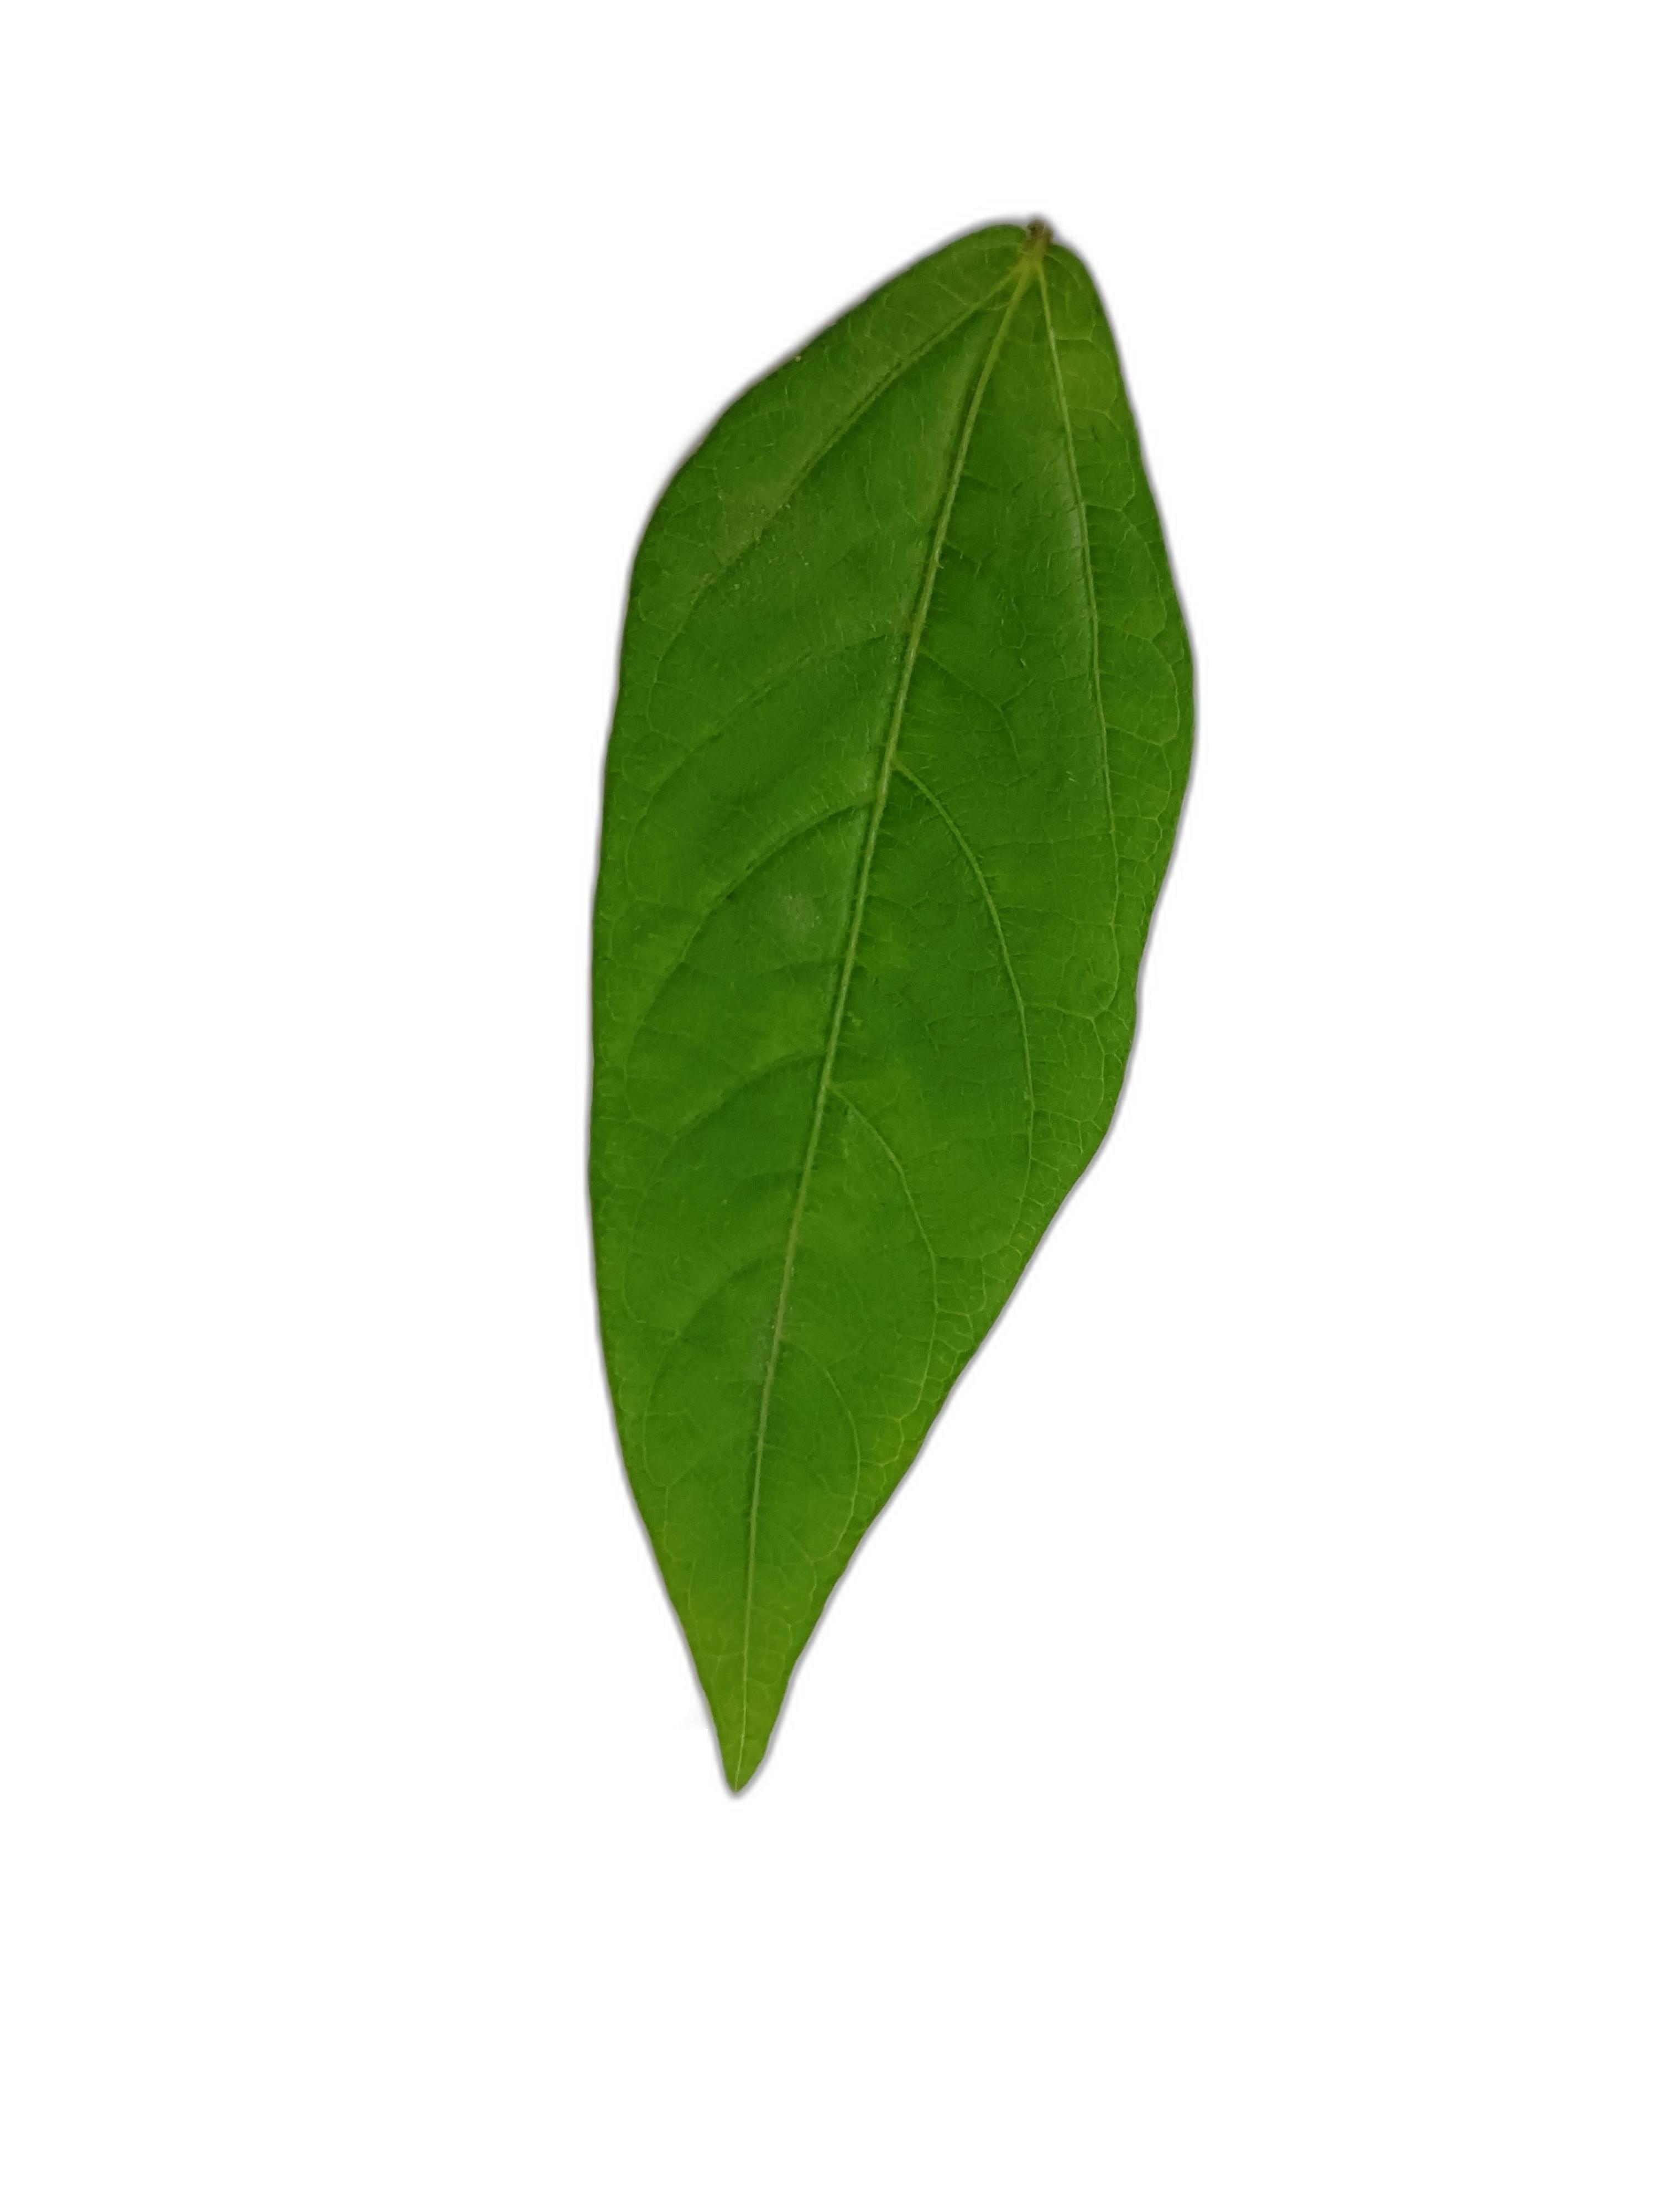
Label: Healthy